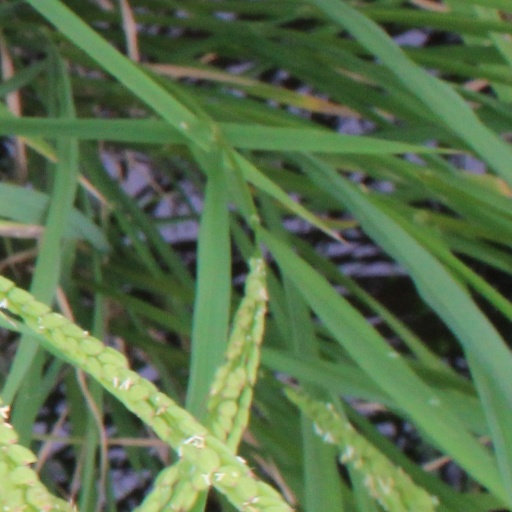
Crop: rice